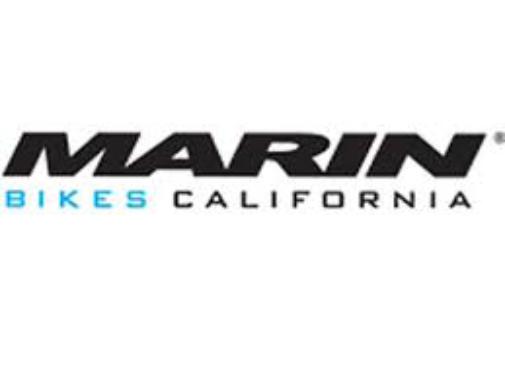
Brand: marin bikes
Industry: Transportation